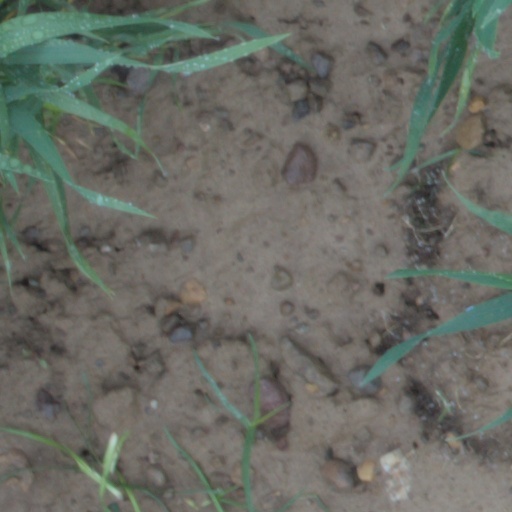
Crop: wheat